Life's Greatest Game

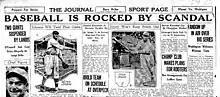
October 2, 1924 Headline

Audience reviews were mixed depending on the size of the venue. Many larger moviehouse owners rented this movie based on Emory Johnson's reputation and were disappointed with their turnout. Other small-town theater owners thought they had a sure-fire gold mine since Emory Johnson's production.